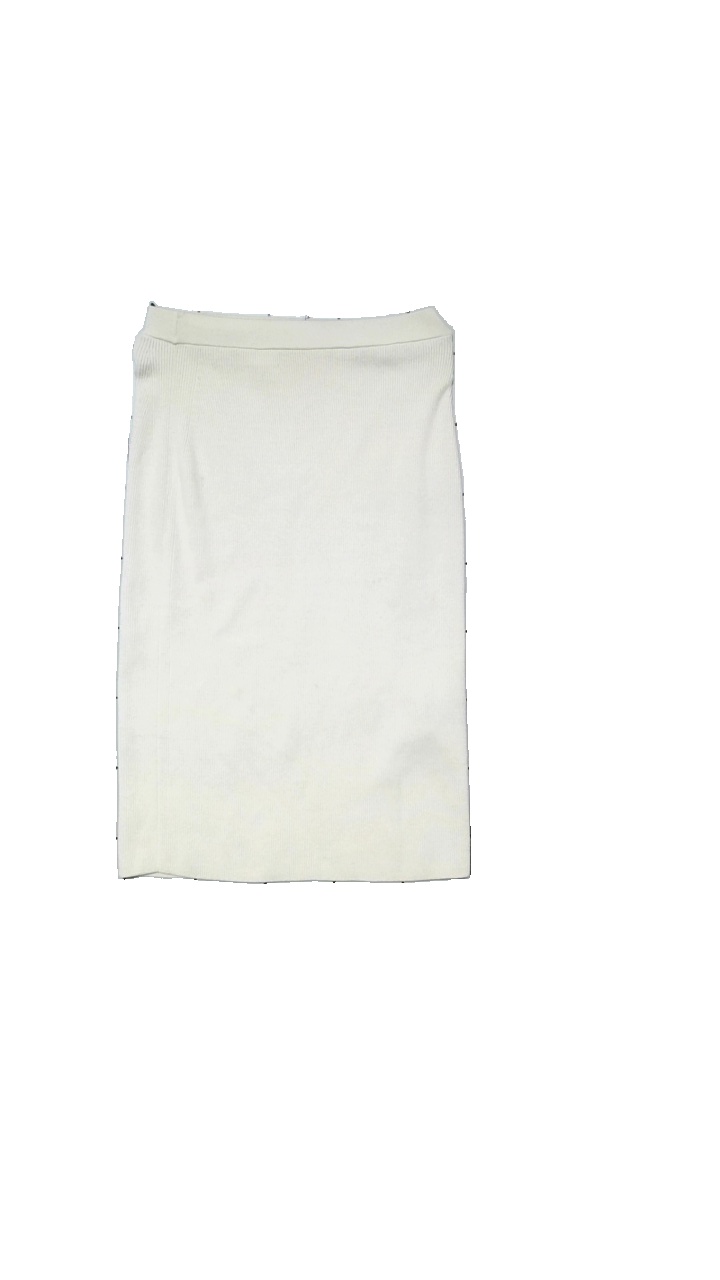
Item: Skirt (Ladies)
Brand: Other Stories (h&m)
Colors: White
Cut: None, Long
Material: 50% wool, 39% cotton, 11% polyamide
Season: All
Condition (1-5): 3
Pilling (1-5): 3
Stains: Minor
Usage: Reuse
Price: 100-150